Marion County Courthouse (Ohio)

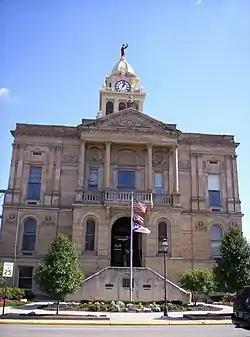
Western front of the courthouse

The Marion County Courthouse is the seat of government for Marion County, Ohio, United States. The Marion County Courthouse was built during 1884–1886.